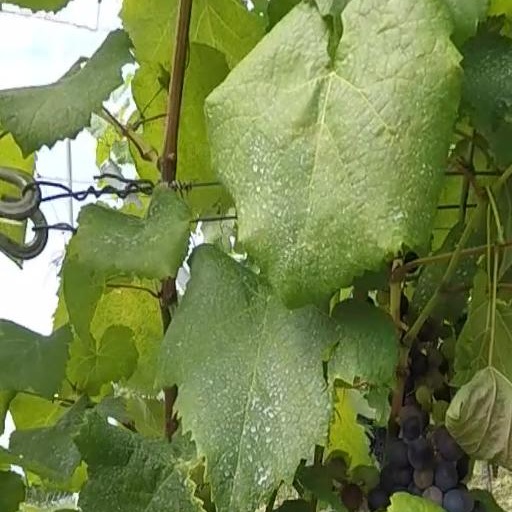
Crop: grape